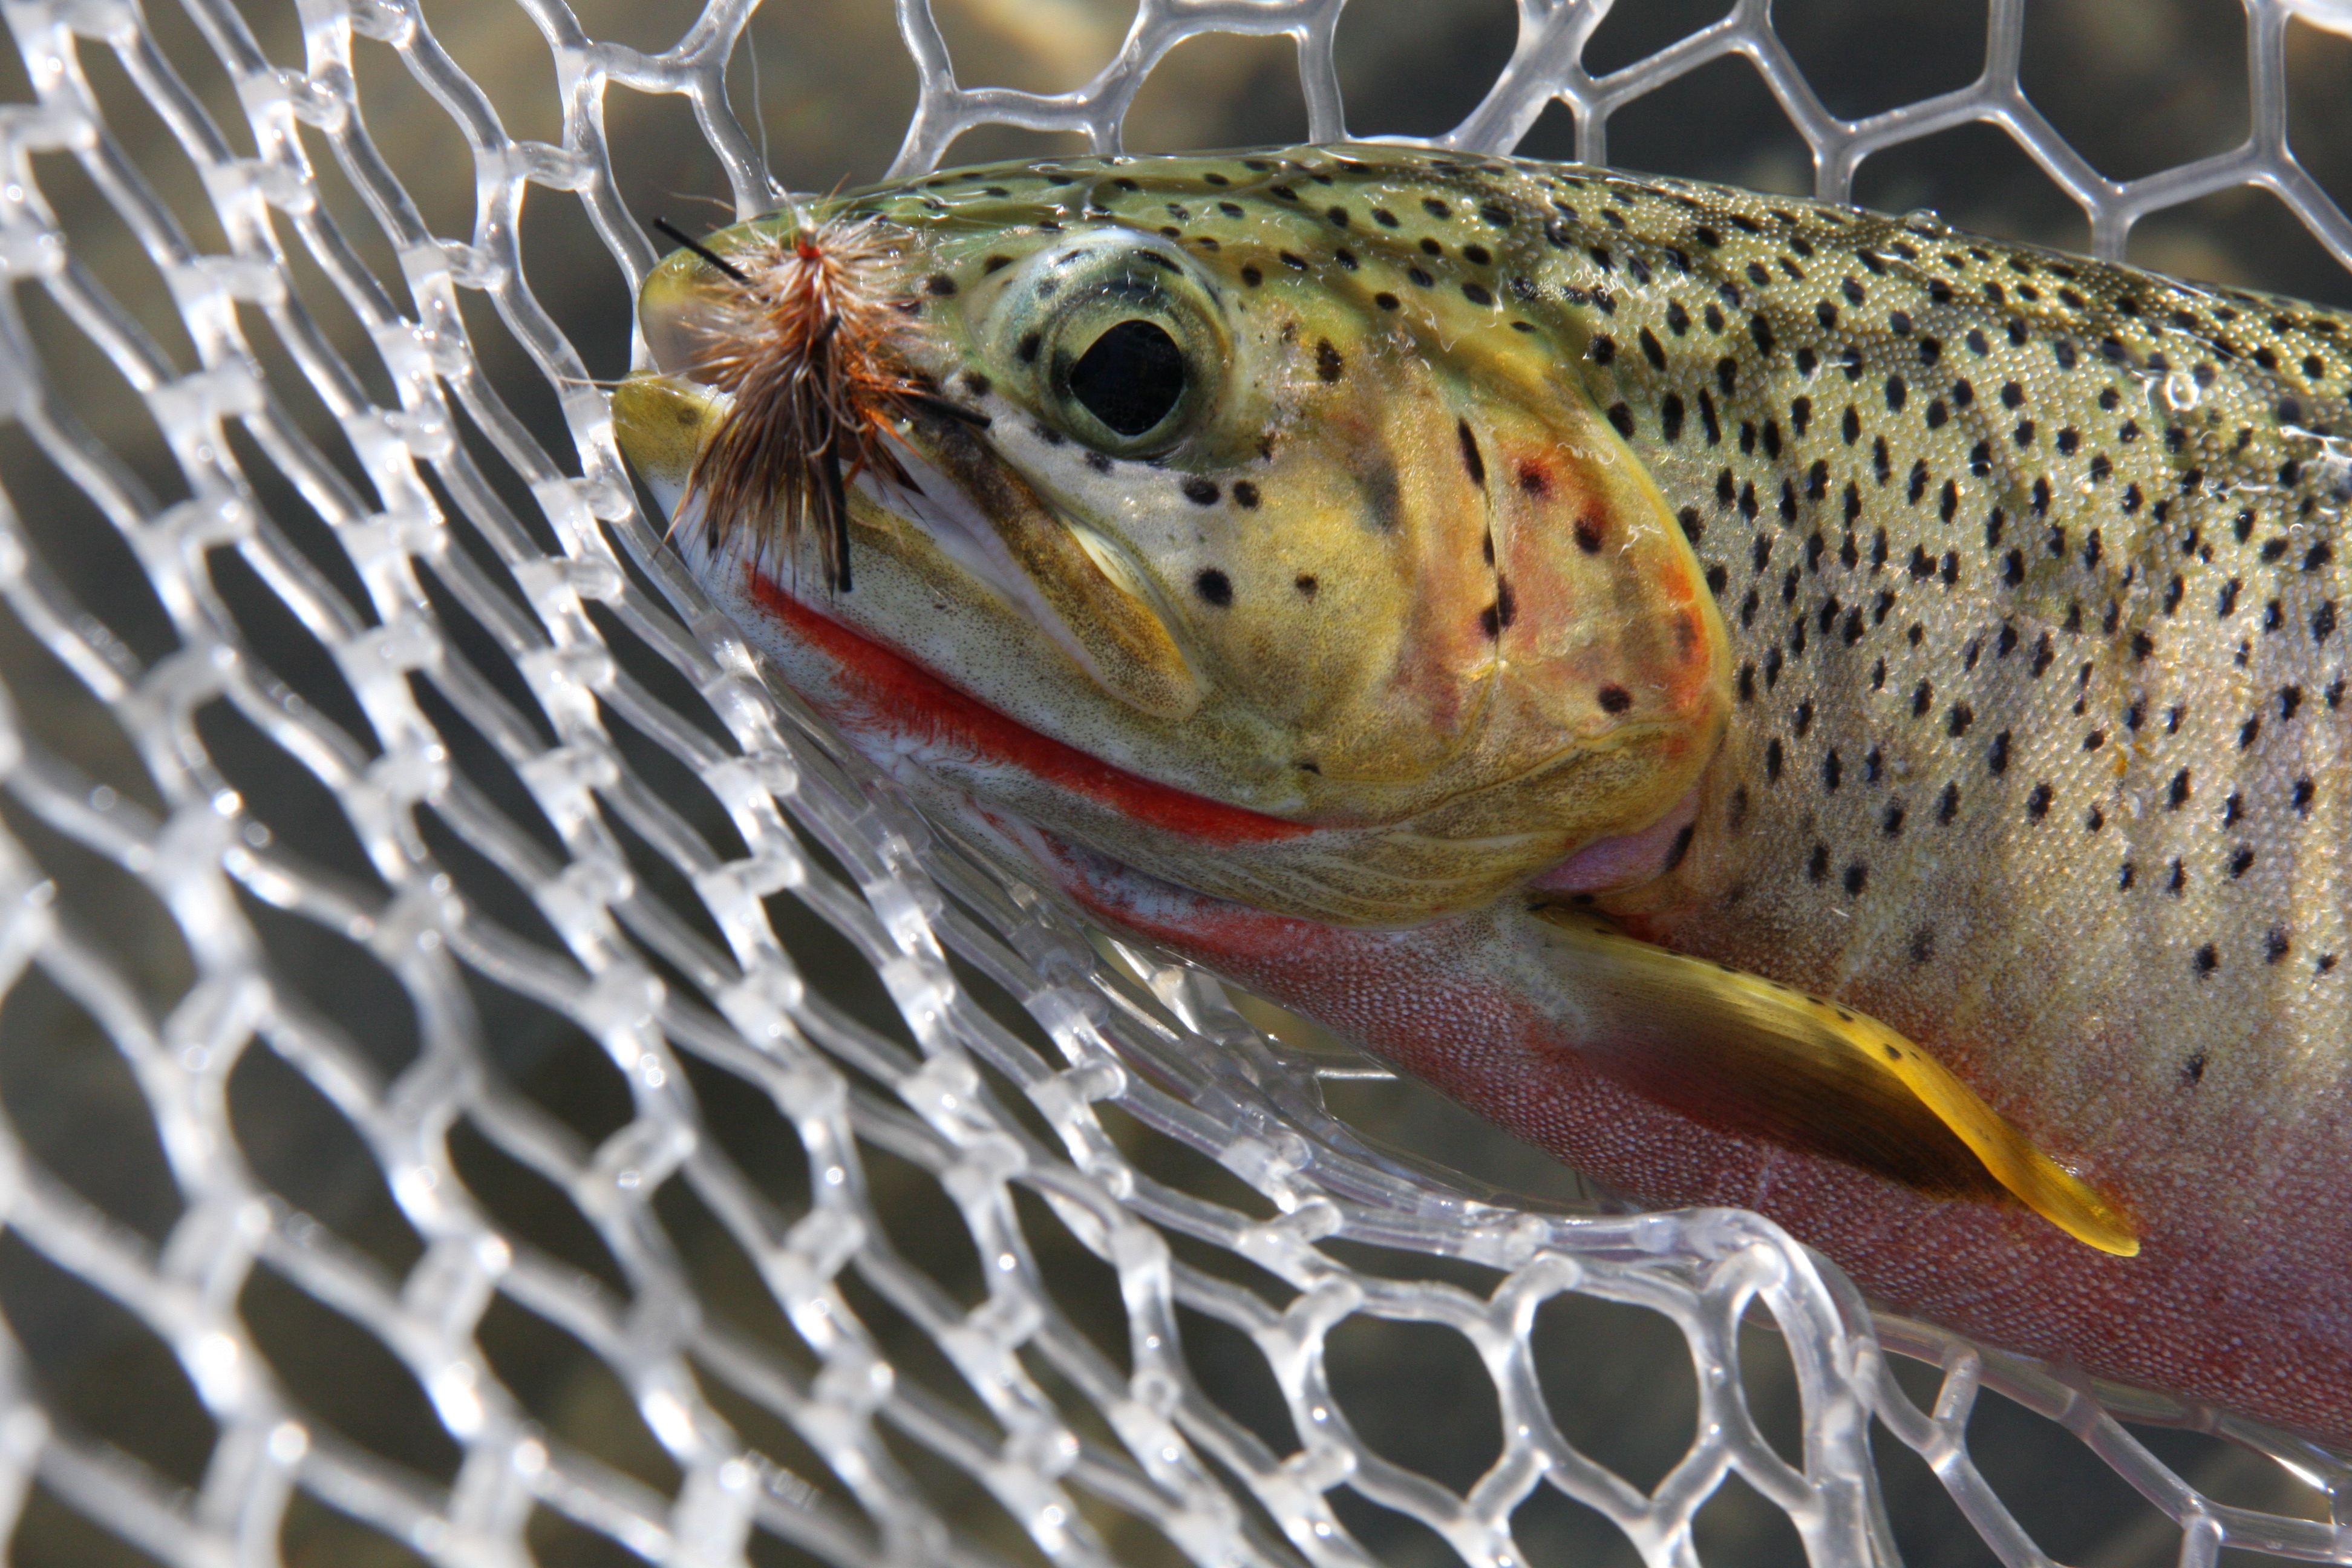
river, fly, fishing, fish, montana, trout, organism, cutthroat trout, coastal cutthroat trout, salmon like fish, bony fish